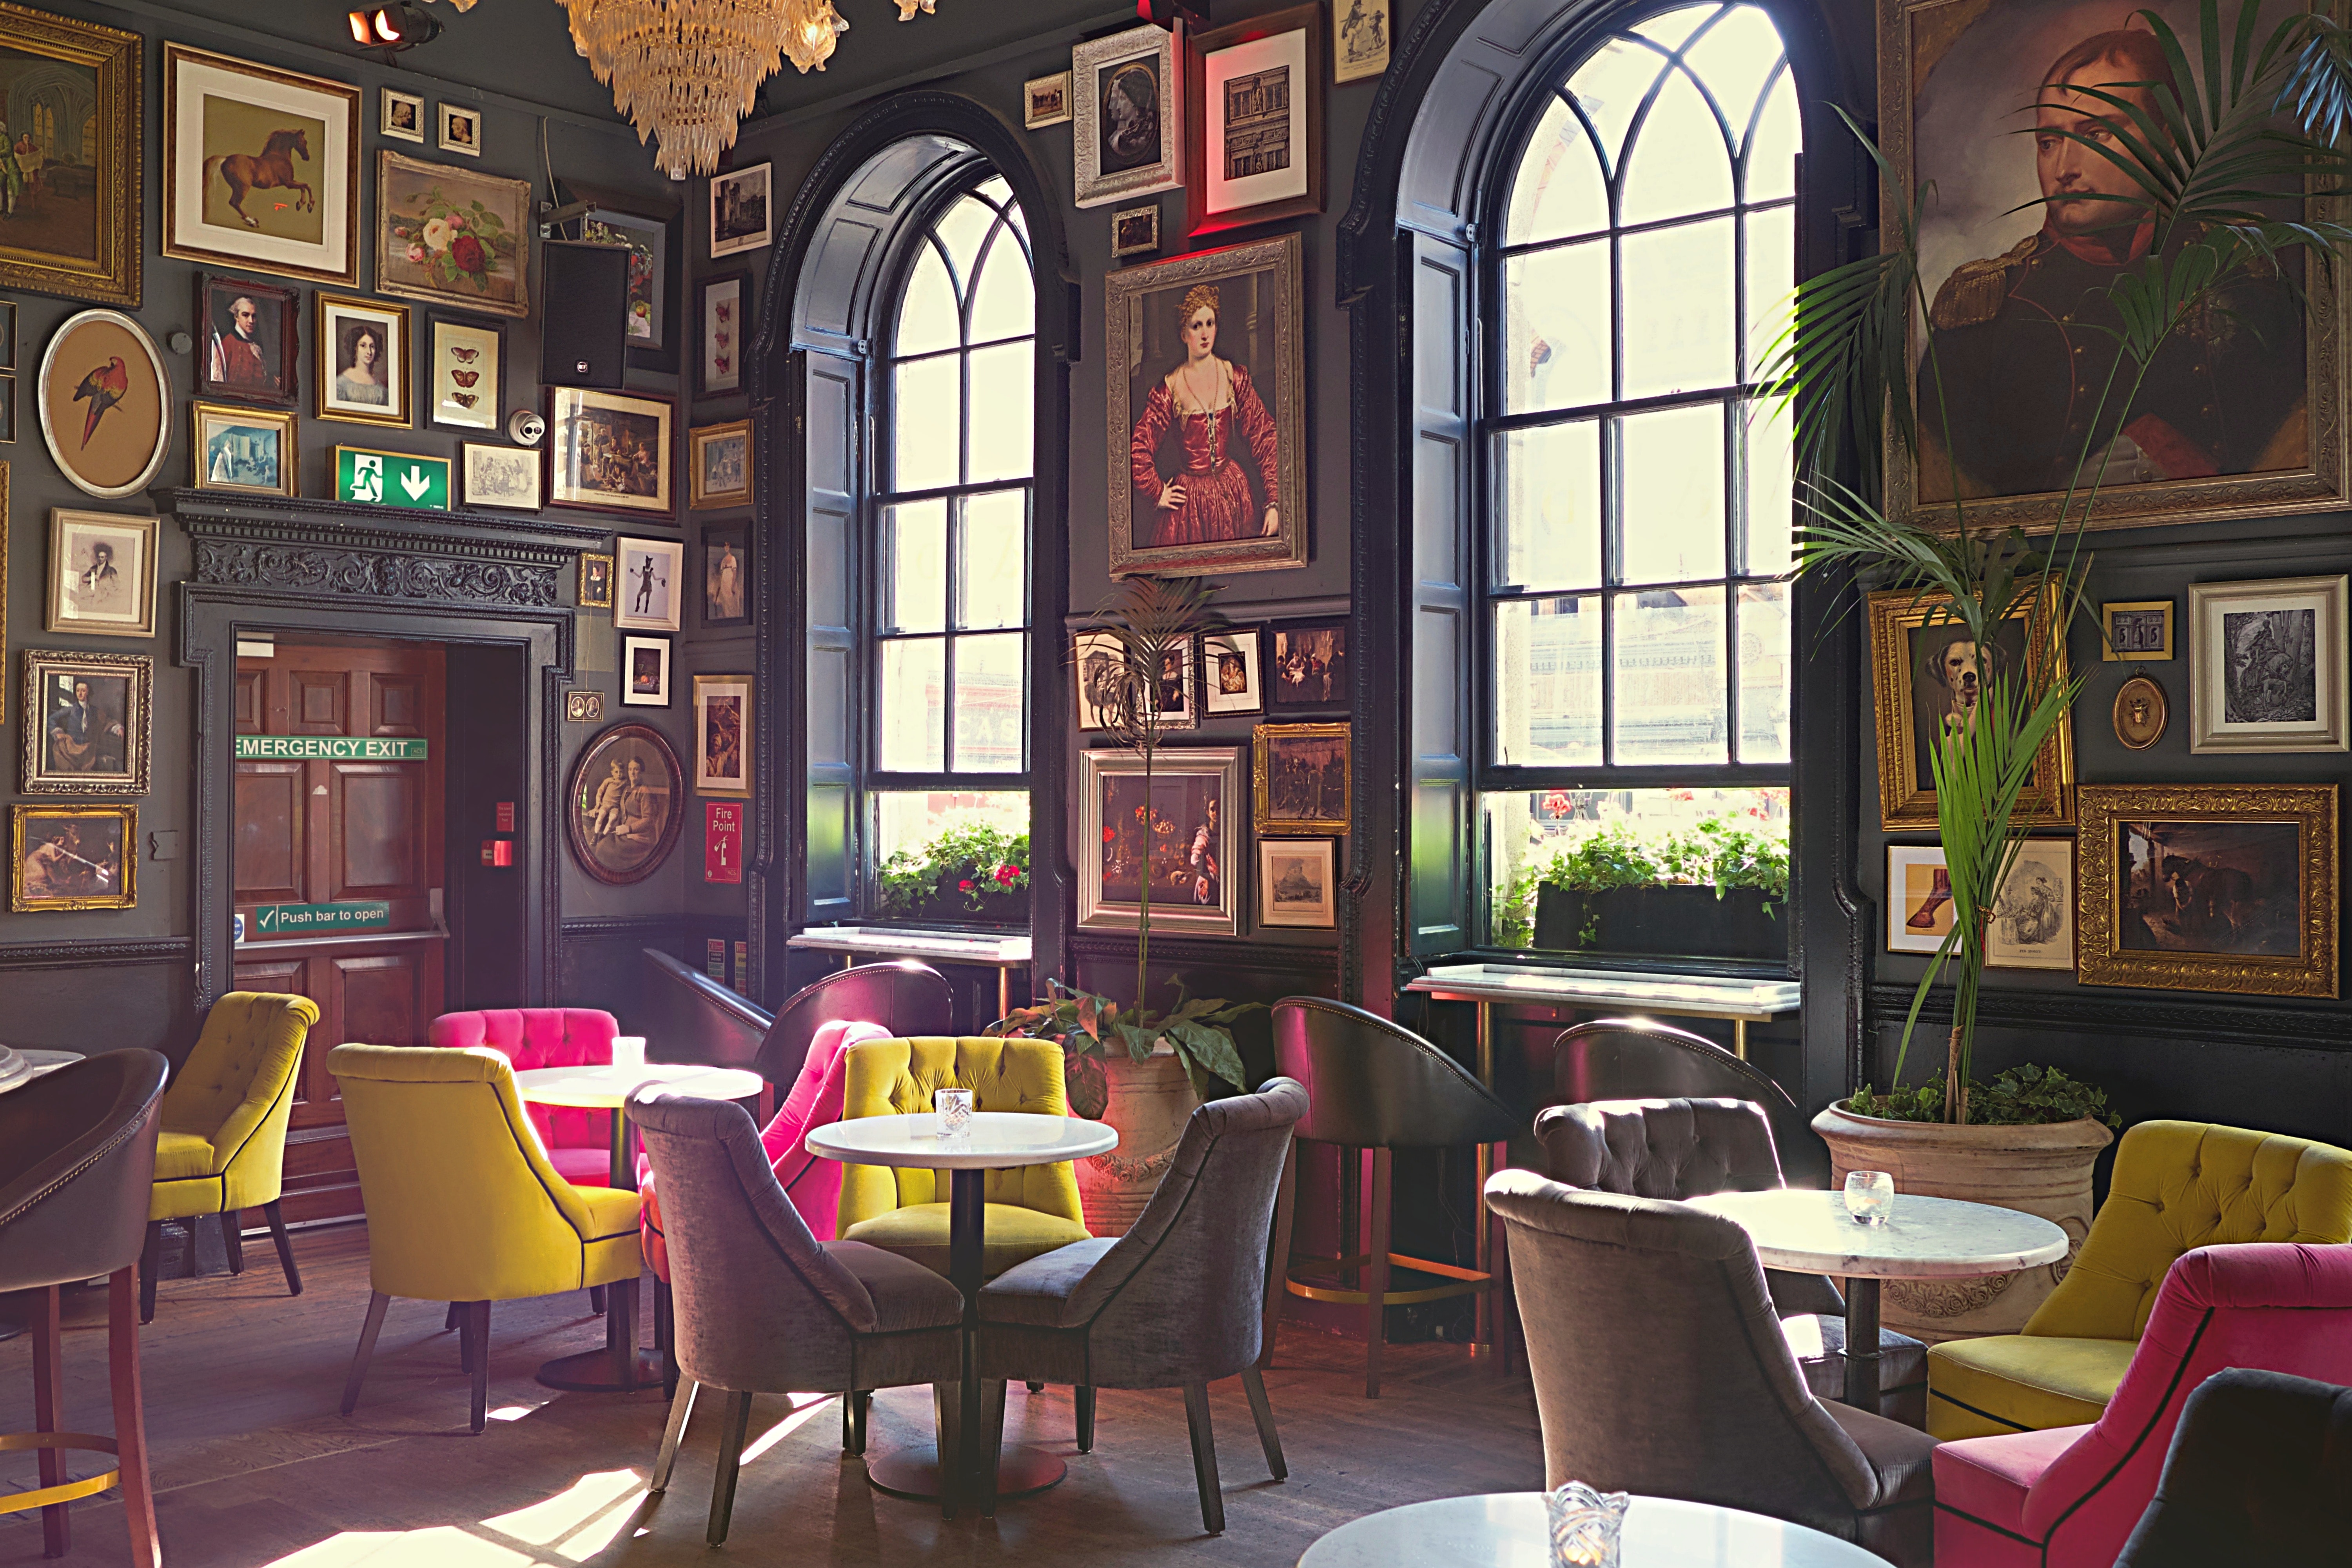
building, restaurant, room, cafe, coffeehouse, interior design, furniture, architecture, table, tavern, organization, window, bar, cafeteria, pub, business